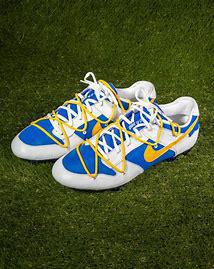
Brand: Nike
Model: Vapor Edge Pro 360